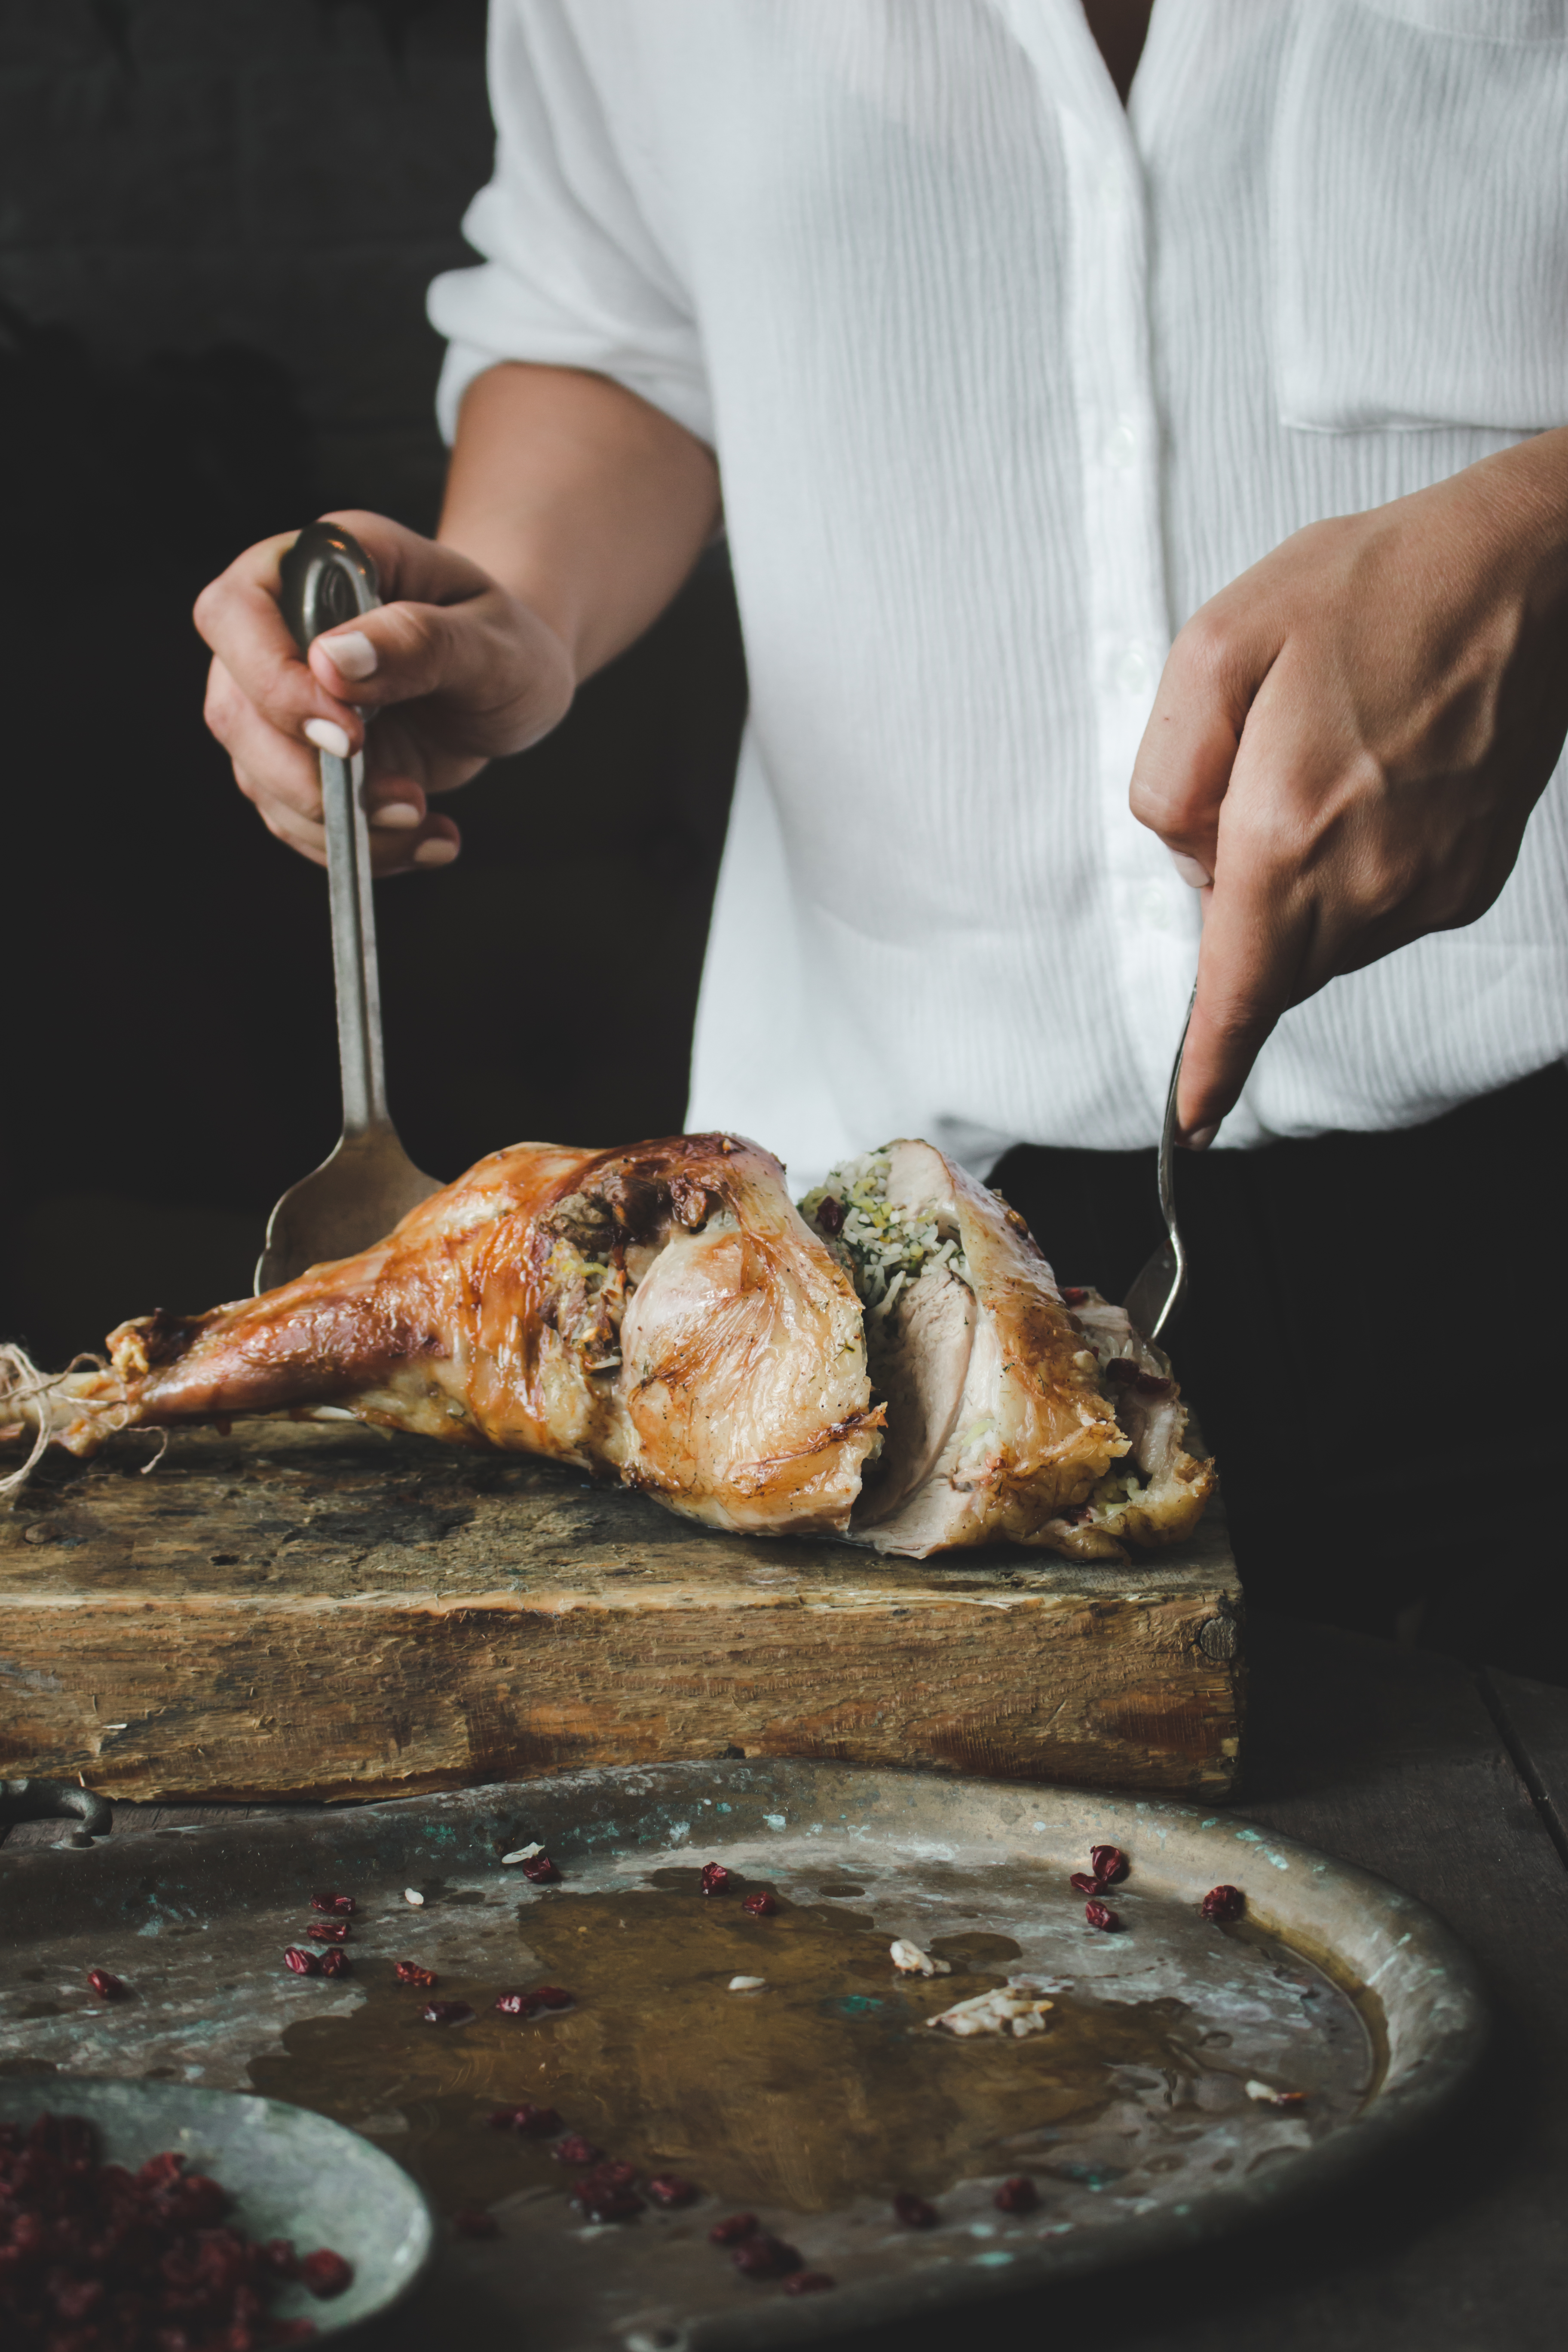
food, cuisine, meat carving, dish, cooking, cook, hand, roasting, grilling, chef, recipe, ingredient, meat, culinary art, churrasco food, flesh